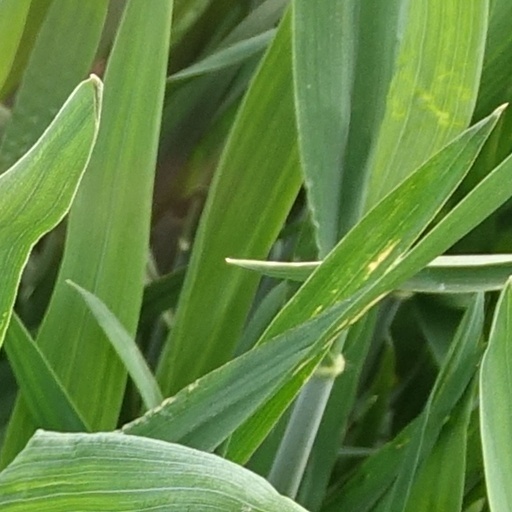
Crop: wheat